Neighbors of Woodcraft Building

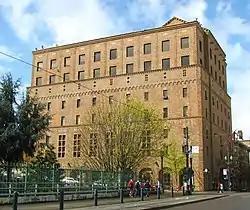
The building's exterior in 2010

The Neighbors of Woodcraft Building, also known as the Tiffany Center, is a building located in southwest Portland, Oregon, listed on the National Register of Historic Places. Construction of the building was commissioned by the Neighbors of Woodcraft (NOW), a non-profit fraternal benefit society based in Oregon since 1905 and operating in several western states, for use as a national headquarters and clubhouse. The building was completed in May 1929 and dedicated in June. In 1993, NOW sold the building and moved out of its remaining office space there. The building was added to the National Register in February 1996.